Anaïs Morand

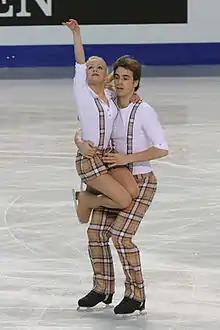
Morand and Dorsaz in 2010

Anaïs Morand (born 10 March 1993) is a Swiss pair skater and Red Bull Crashed Ice competitor in the sport of ice cross downhill. Competing in pairs with Antoine Dorsaz, she skated at seven ISU Championships, achieving their best result (8th) at the 2010 Europeans, and at the 2010 Winter Olympics (15th). In 2011 and 2012, she competed at three ISU Championships with Timothy Leemann. She is the 2018 Crans-Montana Riders Cup Ice Cross champion.